York, Western Australia

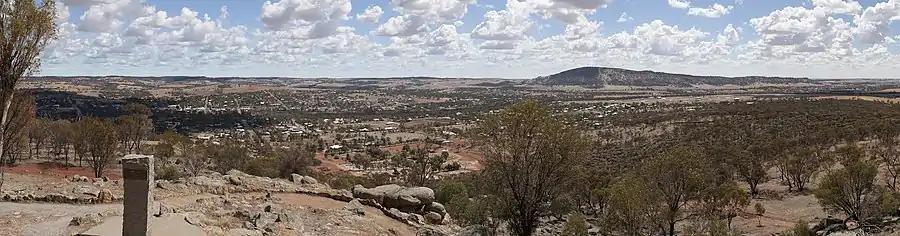
Panoramic view of York and the Avon Valley from Mount Brown

York is located in the valley between Mt Bakewell and Mt Brown, known to the Ballardong Noongar as Walwalling and Wongborel. On the road to York in Spring are canola fields which draw many tourists.